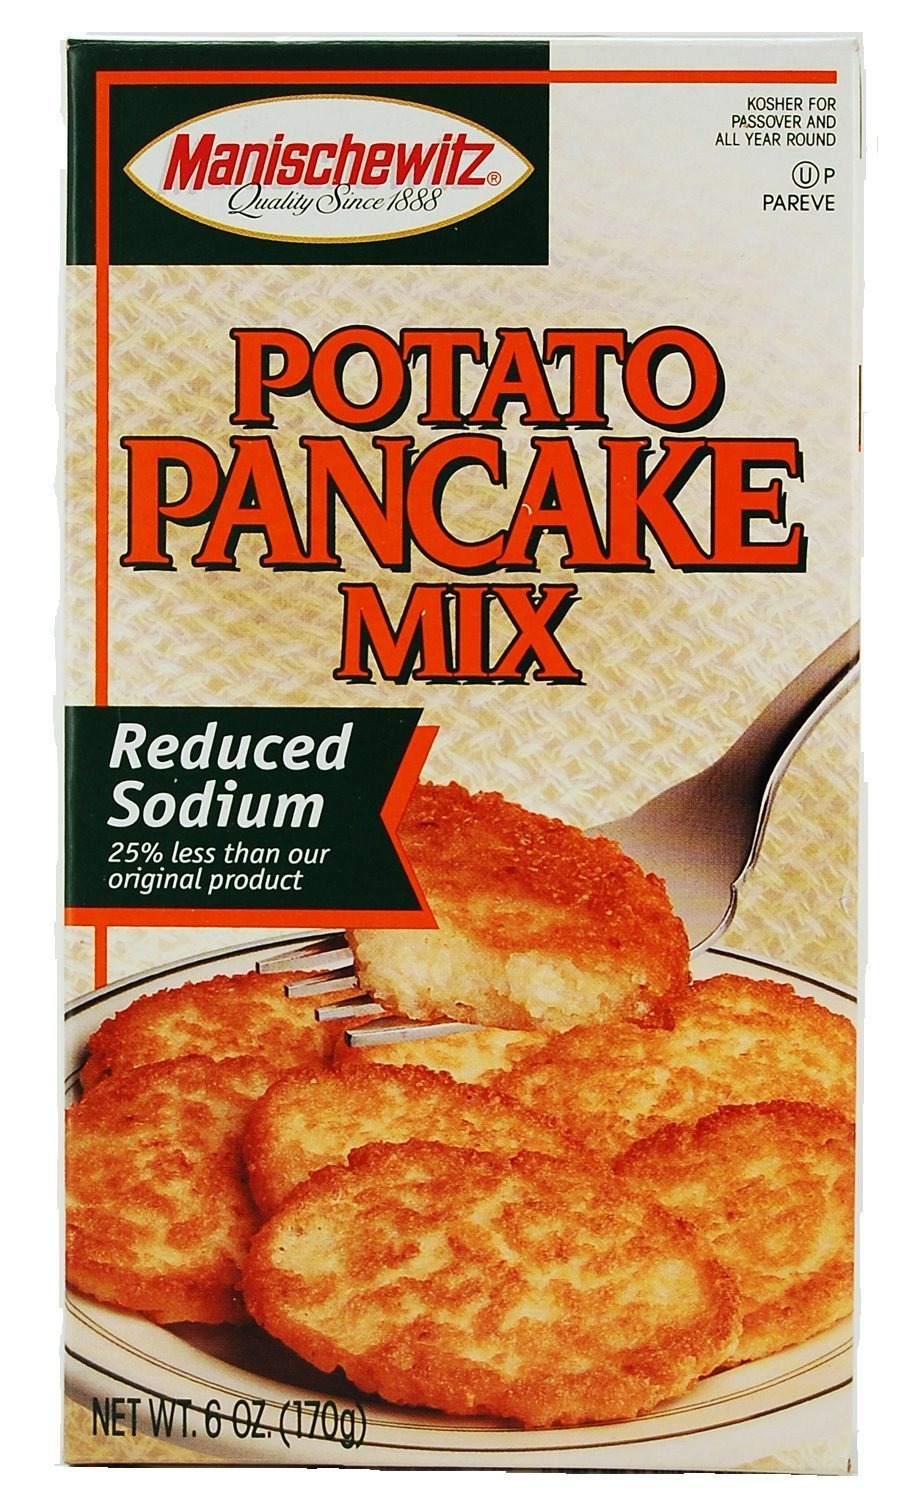
Item Name: MANISCHEWITZ Reduced Sodium Potato Pancake Mix, 6-Ounce Boxes (Pack of 6)
Bullet Point 1: Pack of six, 6-ounce (total of 36-ounce)
Bullet Point 2: Trans fat free
Bullet Point 3: Cholesterol free
Bullet Point 4: Lactose free and vegetarian
Bullet Point 5: Contains 25% less sodium
Value: 36.0
Unit: oz

Price: 31.255